Wupper-Lippe-Express

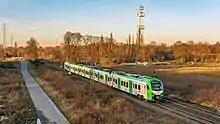
The Wupper-Lippe-Express in Oberhausen-Sterkrade

The Wupper-Lippe-Express is an hourly Regional-Express service in German state of North Rhine-Westphalia, which forms part of the Rhine-Ruhr S-Bahn. It connects Wesel with Wuppertal Hauptbahnhof via Oberhausen and Essen.